Luiji Vilain

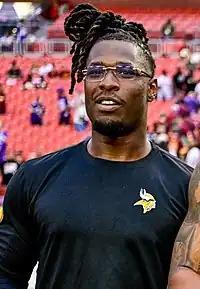
Vilain with the Vikings in 2022

Luiji Vilain (born March 10, 1998) is an American professional football defensive end. He played college football for the Michigan Wolverines and Wake Forest Demon Deacons. He was signed by the Minnesota Vikings as an undrafted free agent in .